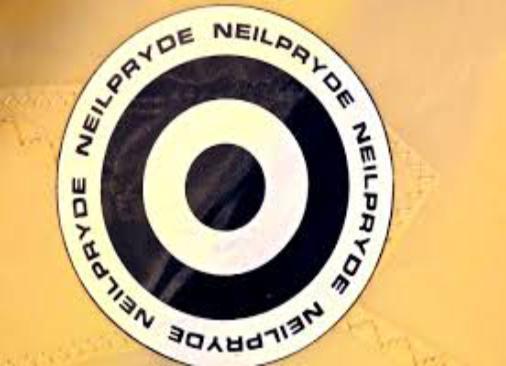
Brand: neil pryde-1
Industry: Sports